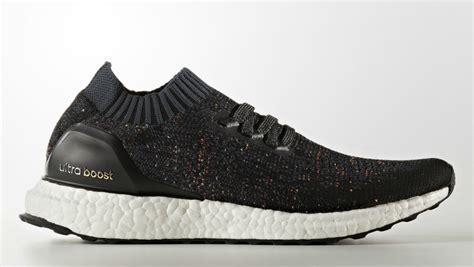
Brand: Adidas
Model: Ultraboost Uncaged